Types of motorcycles

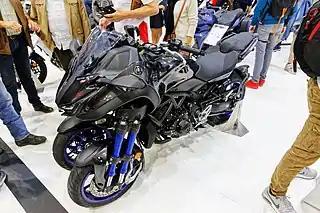
Yamaha Niken with three wheels

Enclosed motorcycles include cabin motorcycles and streamliner motorcycles.